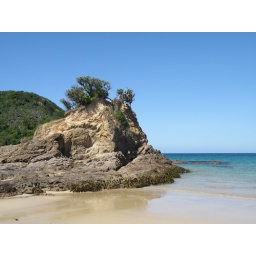
21-22Feb10 Matapouri car park - a free night by a lovely beach